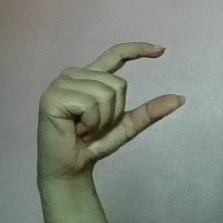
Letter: dal